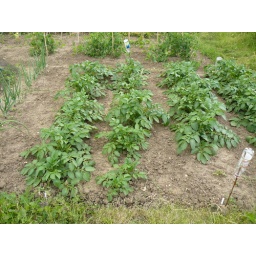
charlotte potatoes growing happily in 1st bed at 'the road end'